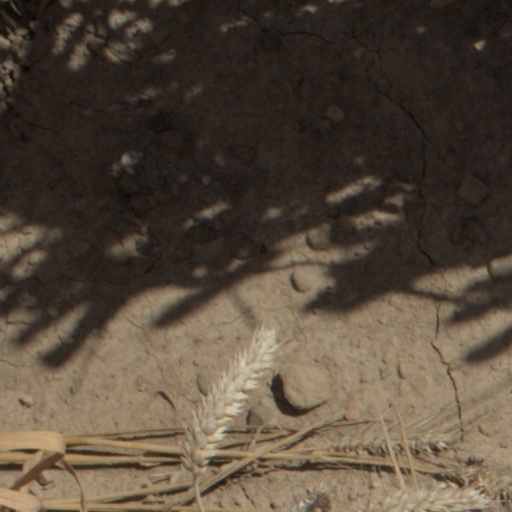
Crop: wheat